Vitex rotundifolia

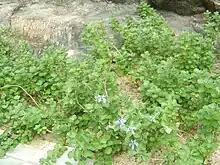
"Vitex rotundifolia" growing on rocks in Incheon, Korea

Likely due to the wide range over which "V. rotundifolia" is native, the plant has acquired a host of common names.